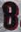
Number: 8